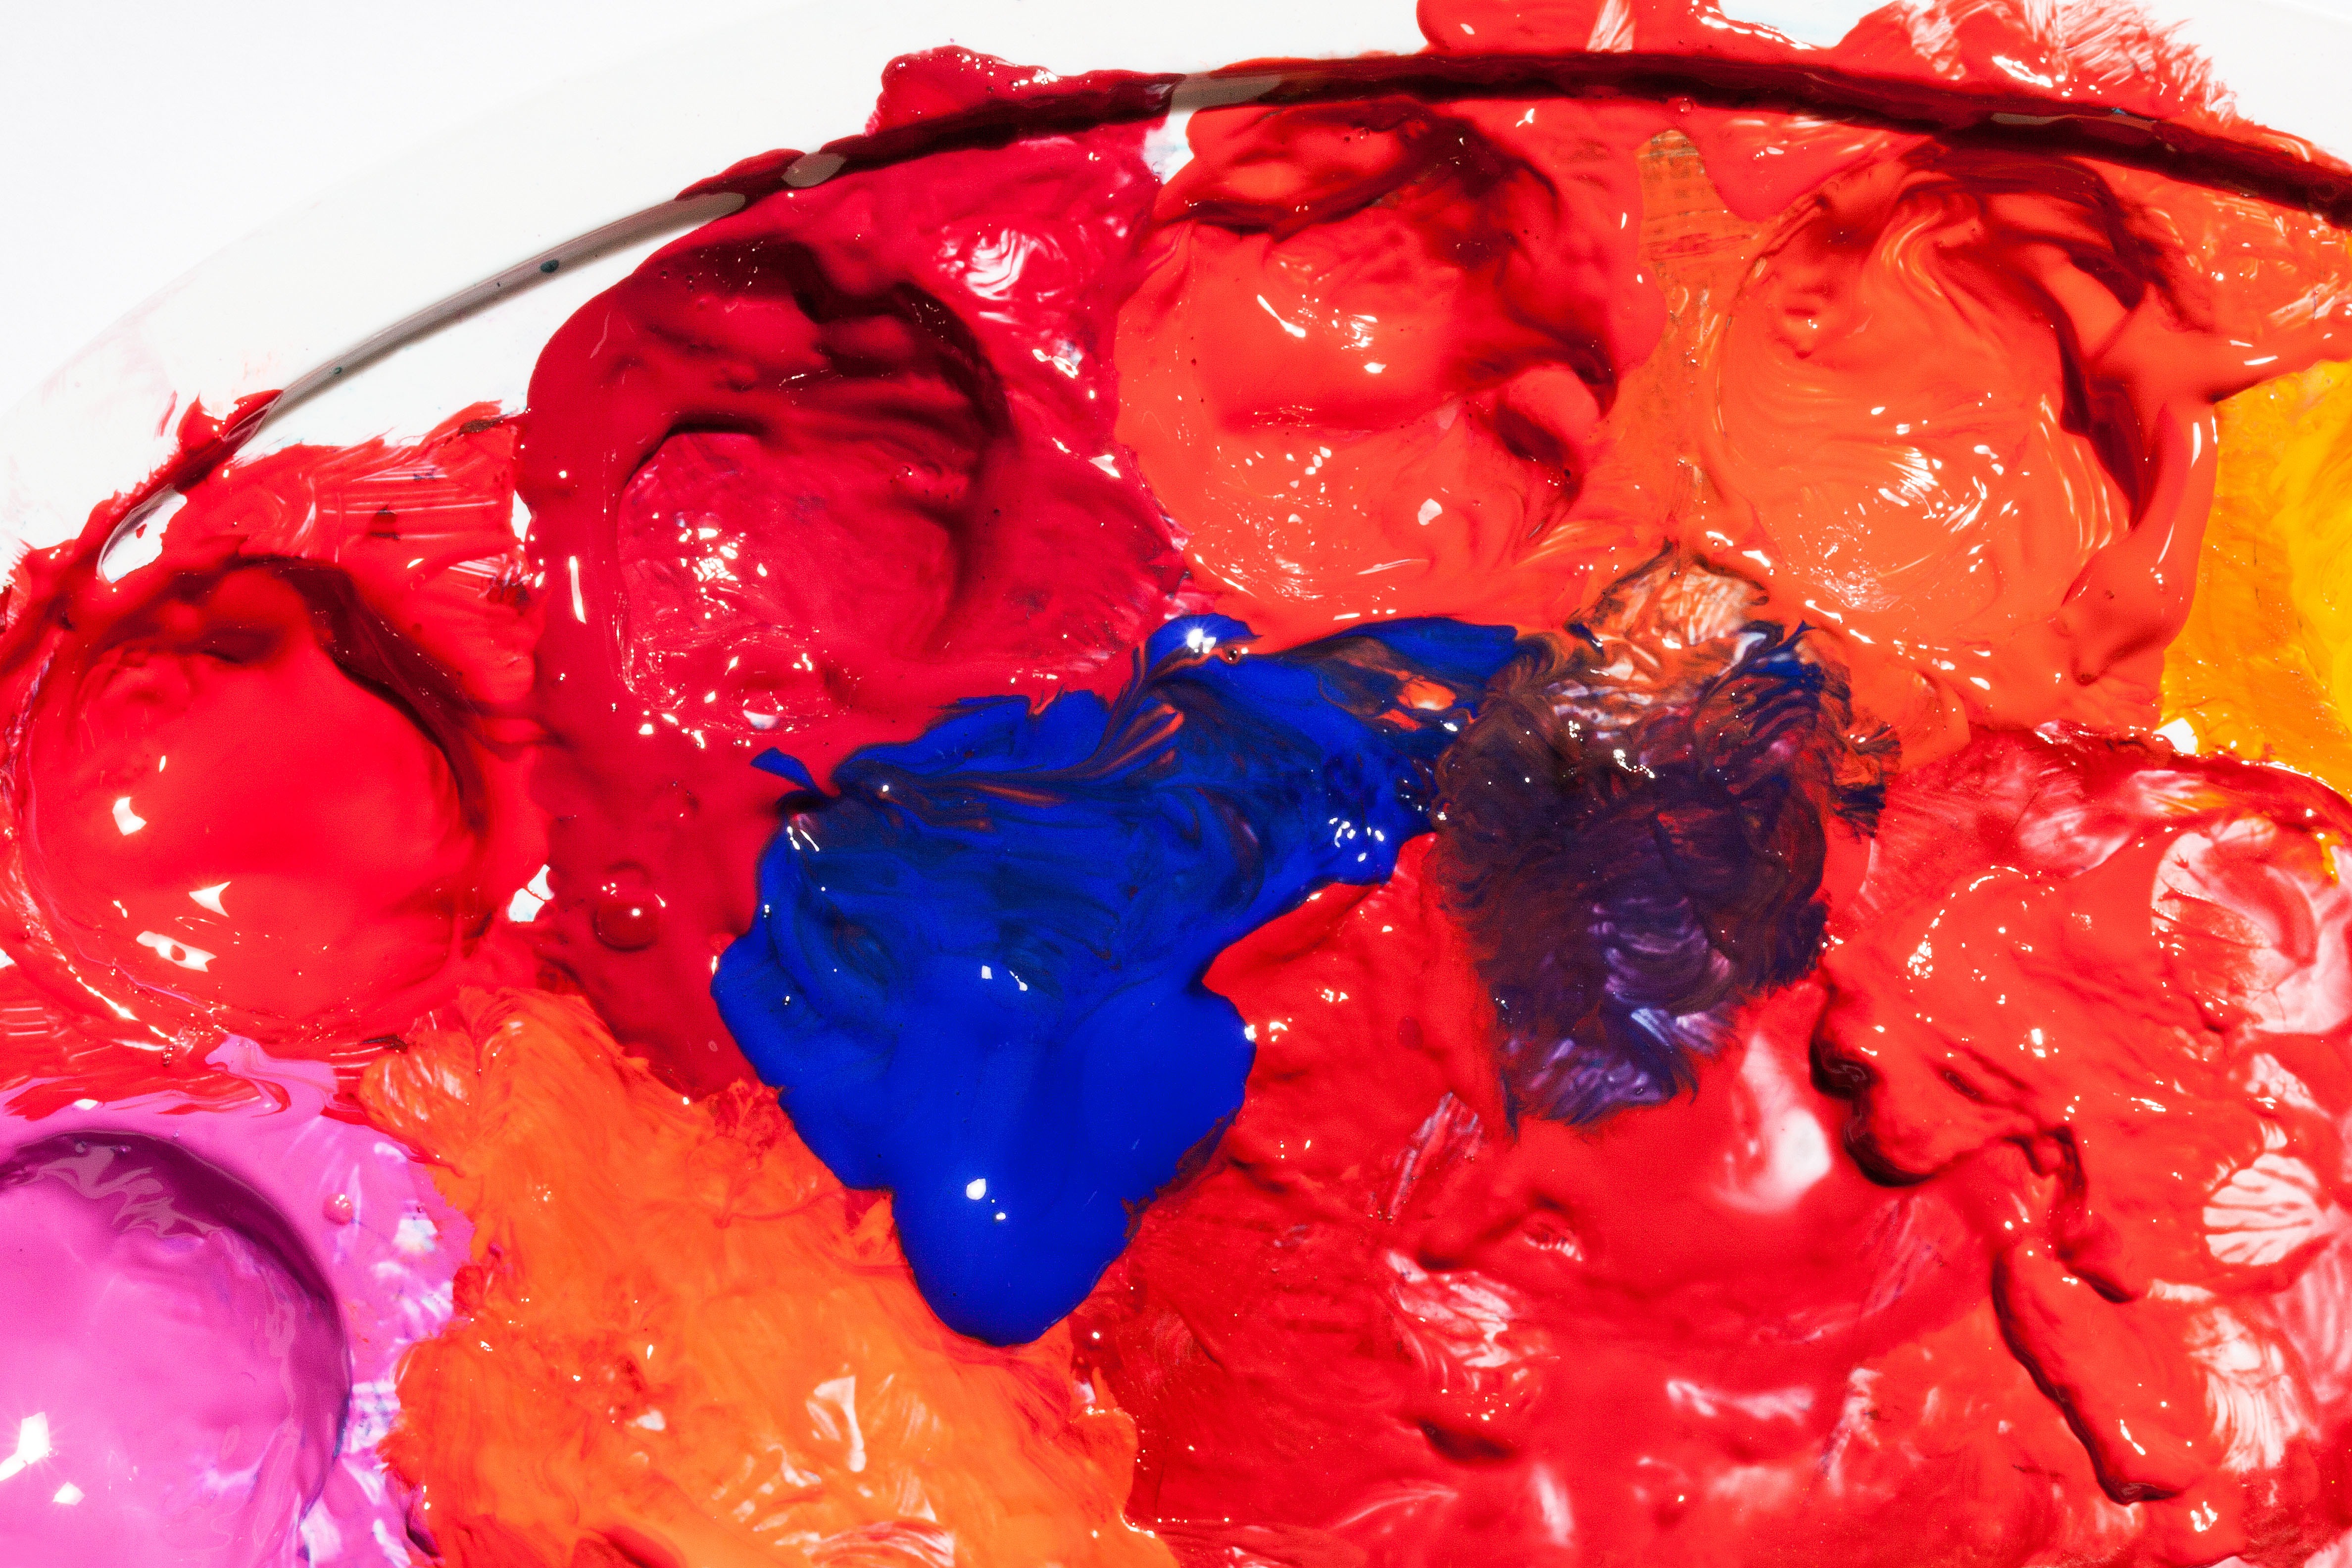
plant, fruit, flower, purple, petal, tool, range, heart, orange, food, red, produce, blue, colorful, dessert, painter, area, organ, sweetness, warm tones, wells, flowering plant, color mixing, to the color photograph, land plant, gummi candy, thumb hole